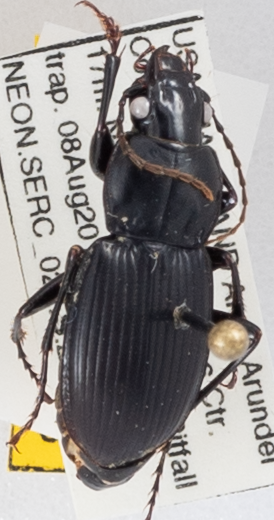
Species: Cyclotrachelus sigillatus
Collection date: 2019-08-08
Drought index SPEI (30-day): -0.46
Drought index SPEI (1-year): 1.28
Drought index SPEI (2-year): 1.69